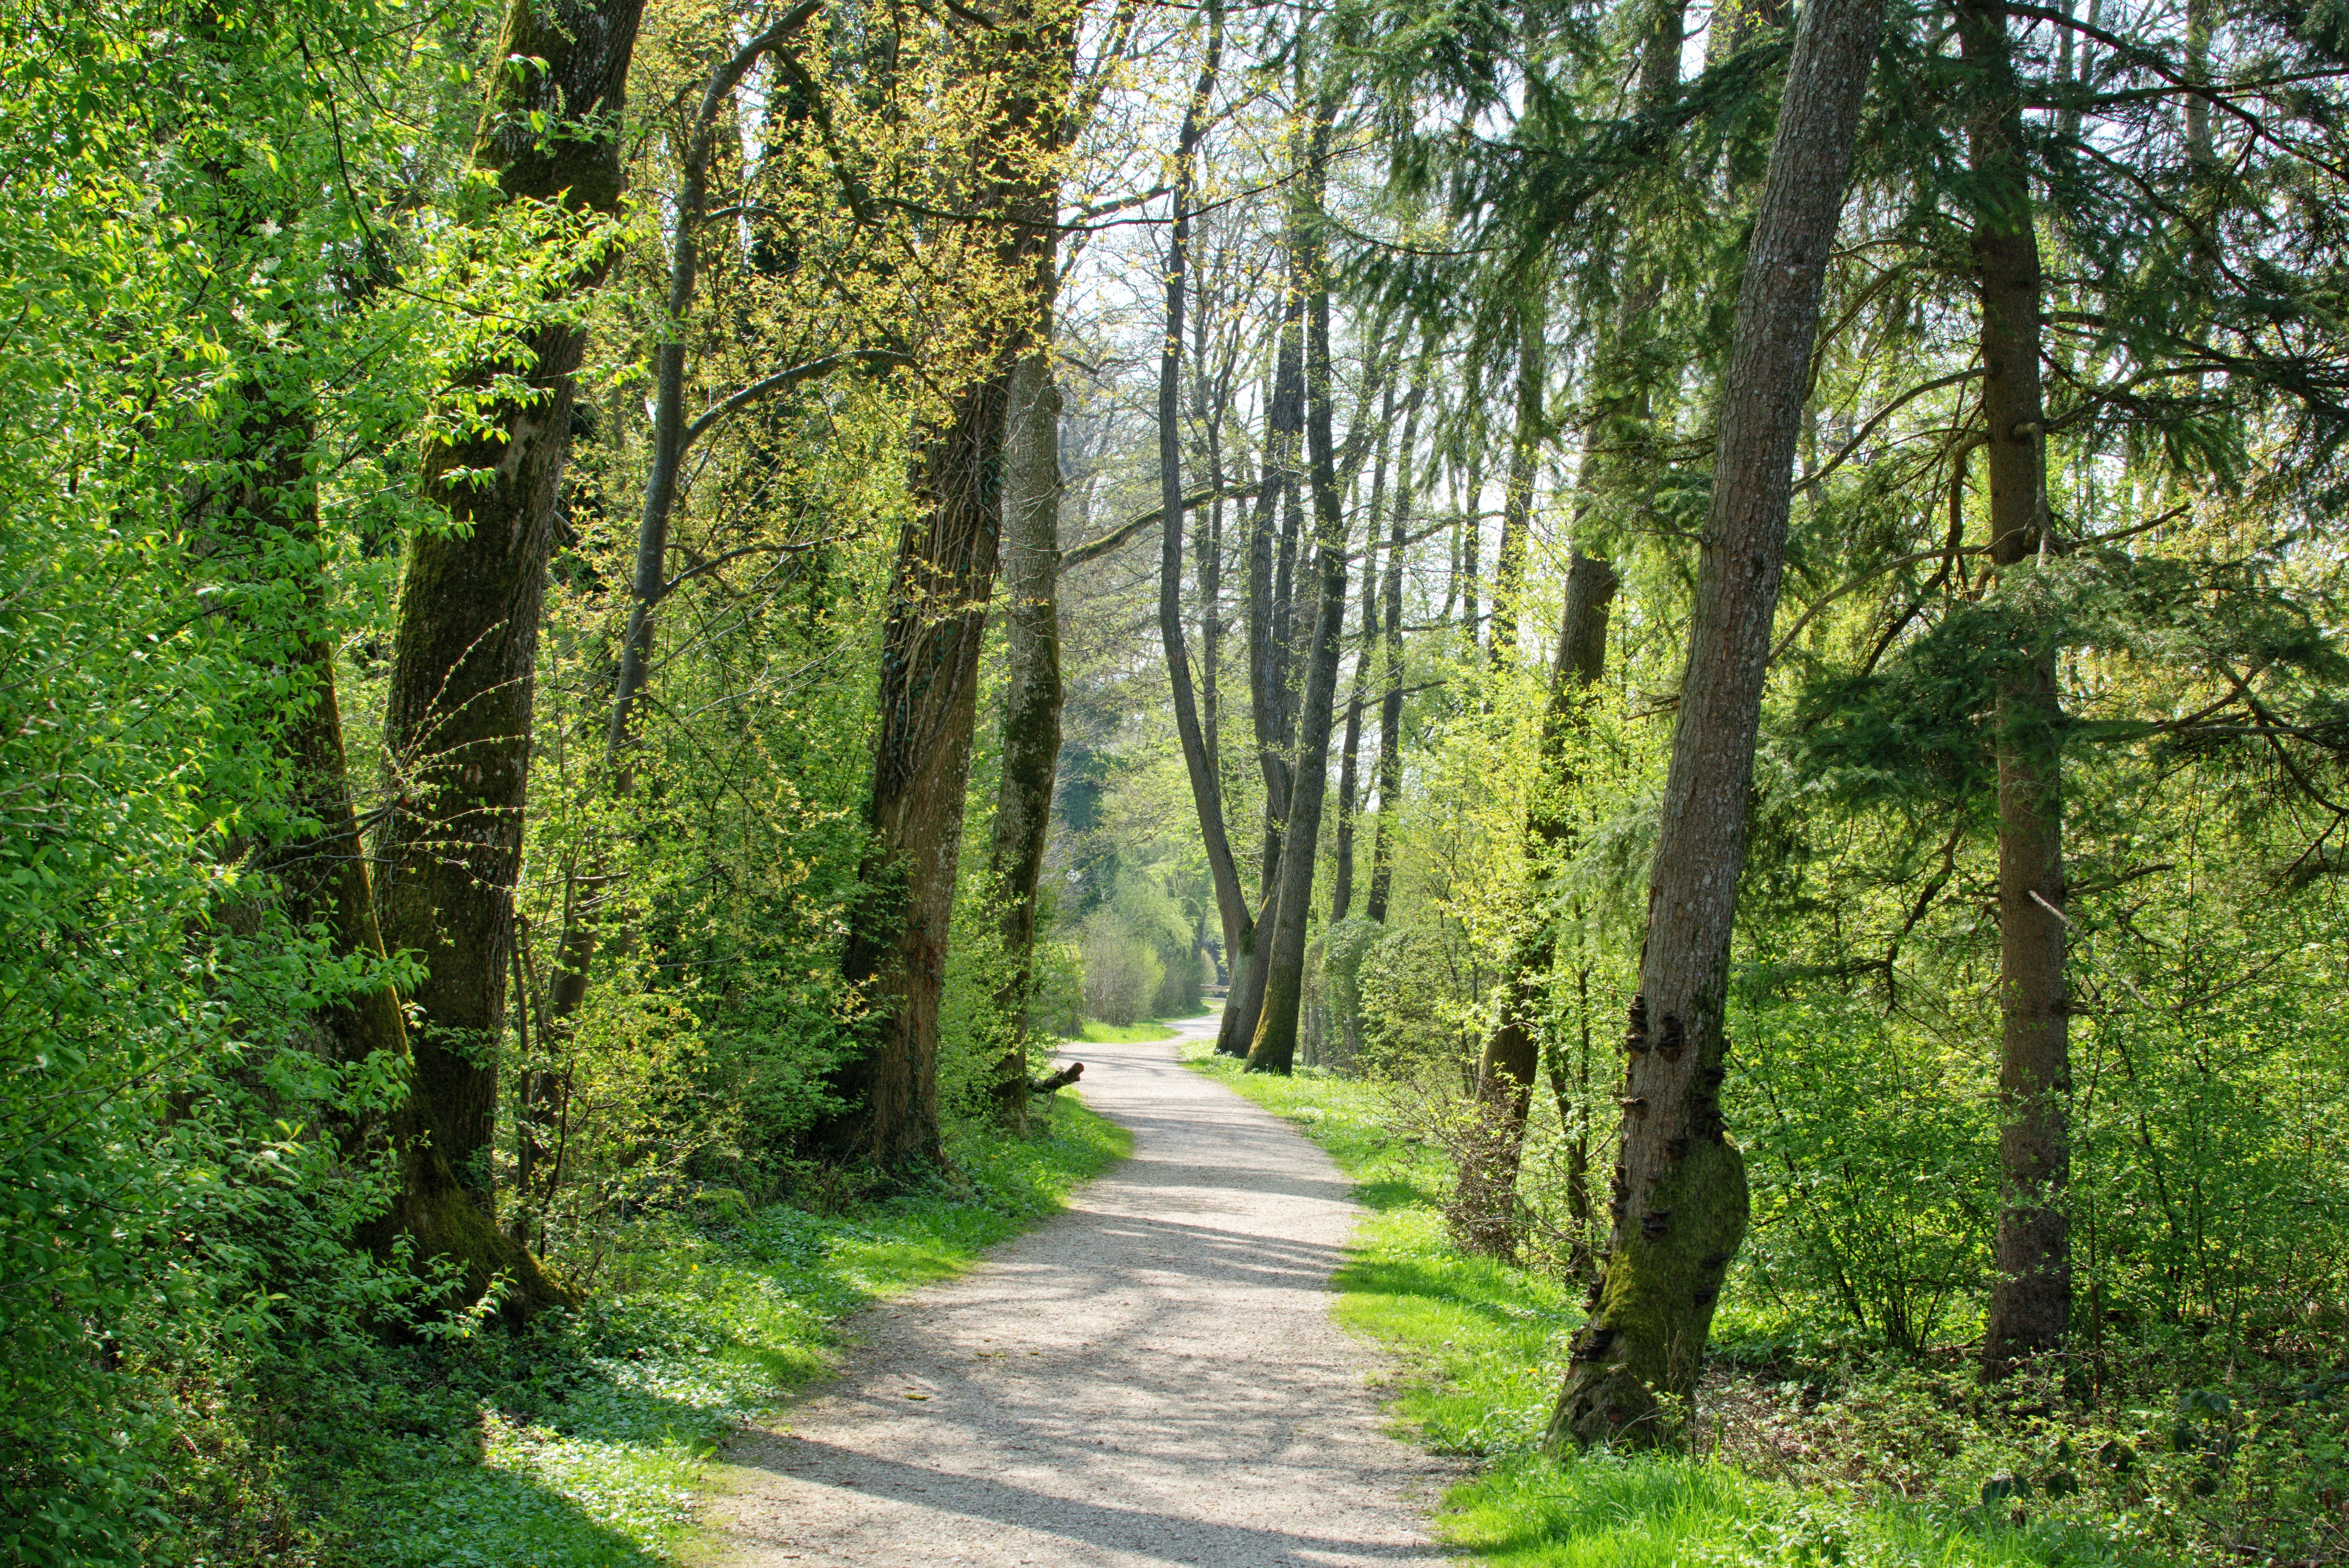
tree, nature, forest, wilderness, hiking, trail, meadow, sunlight, walk, spring, green, jungle, leisure, trees, avenue, vegetation, rainforest, deciduous, grove, promenade, woodland, habitat, mood, away, nature trail, ecosystem, recovery, forest path, nature reserve, biome, tree lined avenue, old growth forest, natural environment, woody plant, temperate broadleaf and mixed forest, temperate coniferous forest